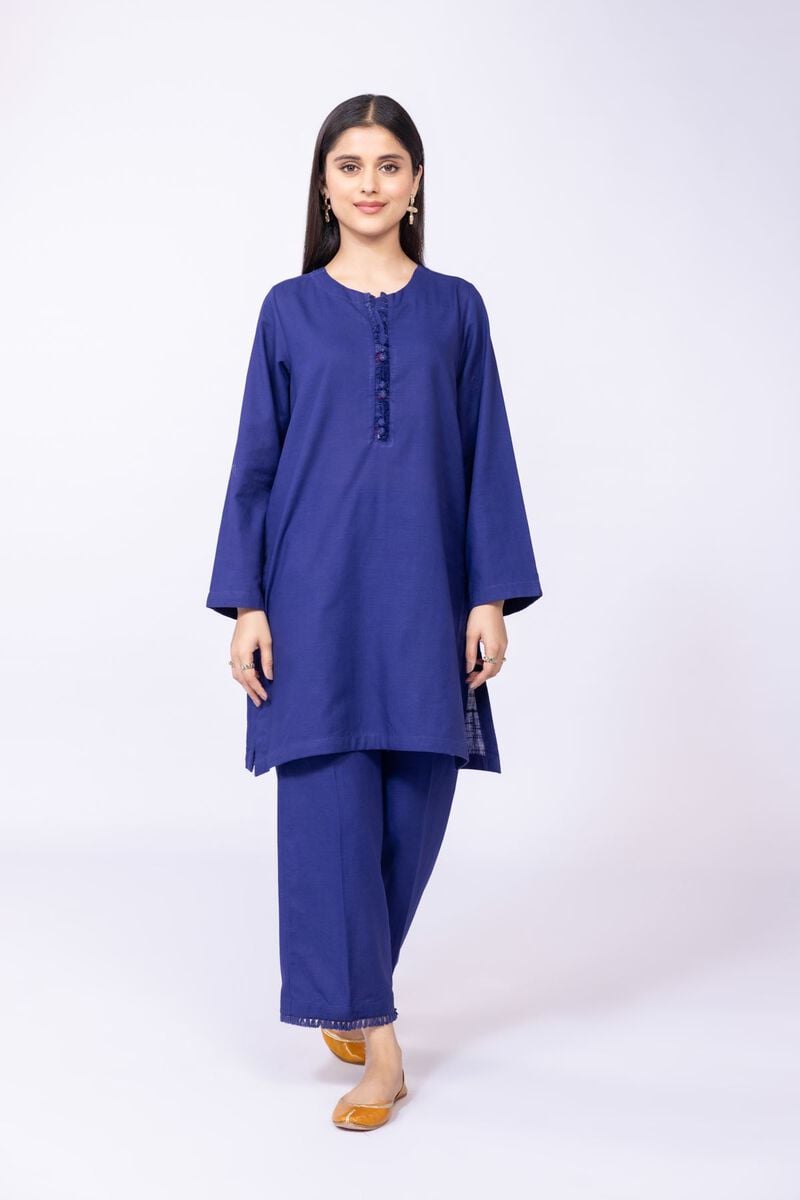
navy karla tunic top